German campaign in Angola

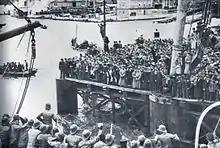
Portuguese troops embarking for Angola

From 1911 until July 1914, the German and British governments had held negotiations about the possibility of annexing Portuguese Angola. In such a case most of the colony would fall into the hands of the Germans. "Angola-Bund", founded in 1912, was the German organization promoting the takeover.